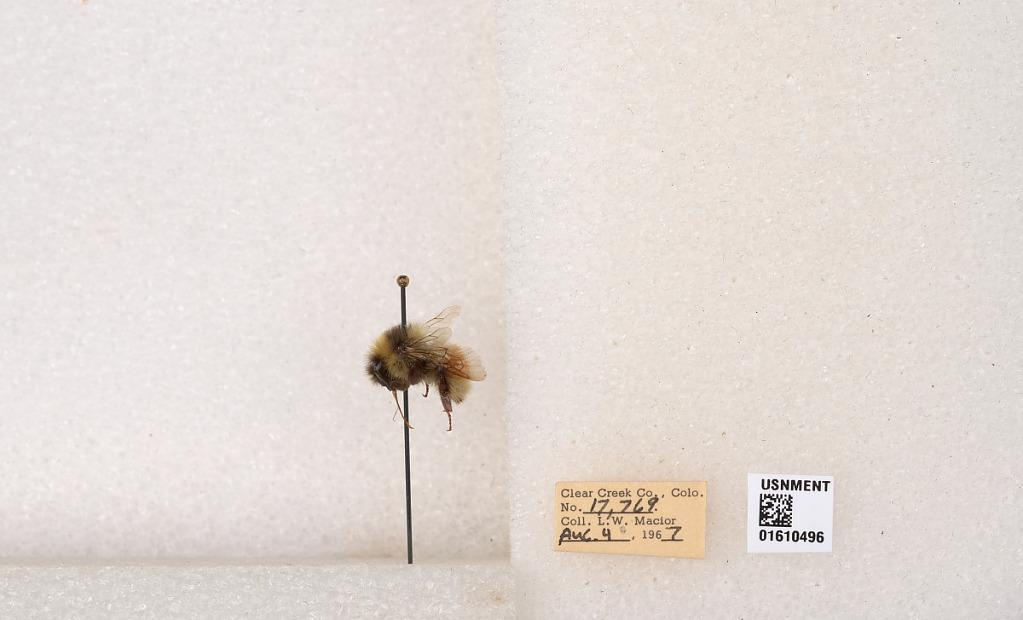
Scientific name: Bombus (Pyrobombus) sylvicola Kirby
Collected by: L. Macior
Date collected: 1967-8-4
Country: United States
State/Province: Colorado
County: Clear Creek
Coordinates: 39.6856, -105.645